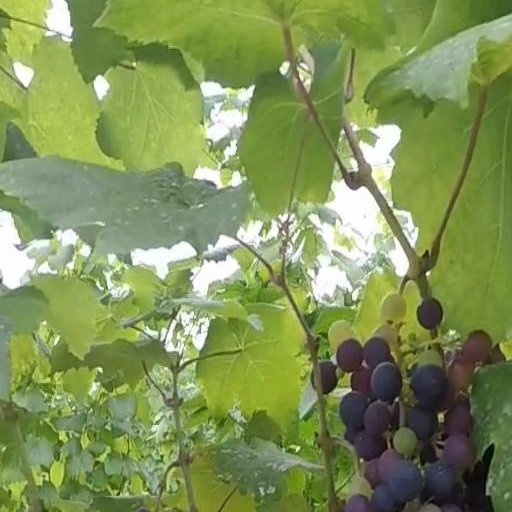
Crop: grape